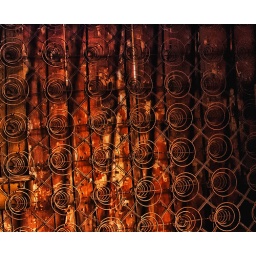
This matress was leaning on a wall in an abandoned house in Shamrock Oklahoma.